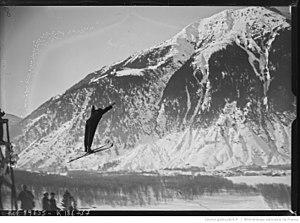
Chamonix, 2/2/24, Lind [combiné nordique, saut à ski]
Nils Lindh, né le 23 octobre 1889 et décédé le 6 février 1957, est un ancien sauteur à ski et spécialiste suédois du combiné nordique.